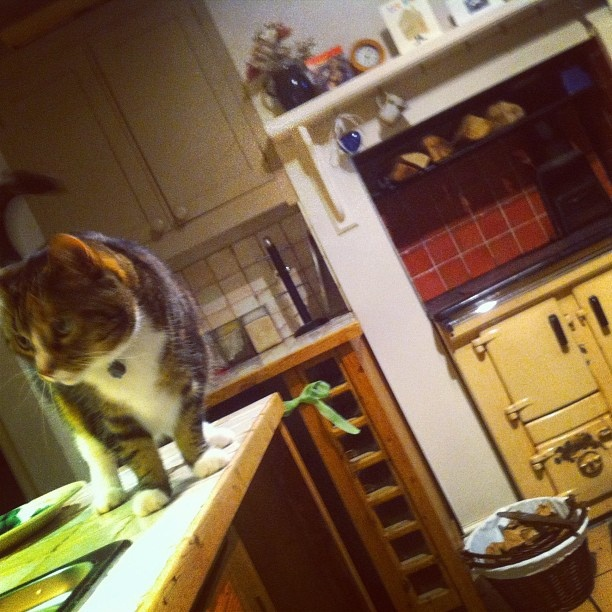
A cat looking at the kitchen sink on the counter.
A cat is climbing on the top of a counter.
A house cat walks on the kitchen counter.
A cat walking atop a kitchen counter looking for food.
A pet cat stands on a kitchen counter